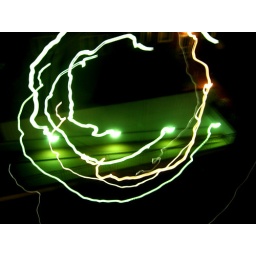
I was playing around with long exposure times, shooting from my bedroom window and got this nice result.